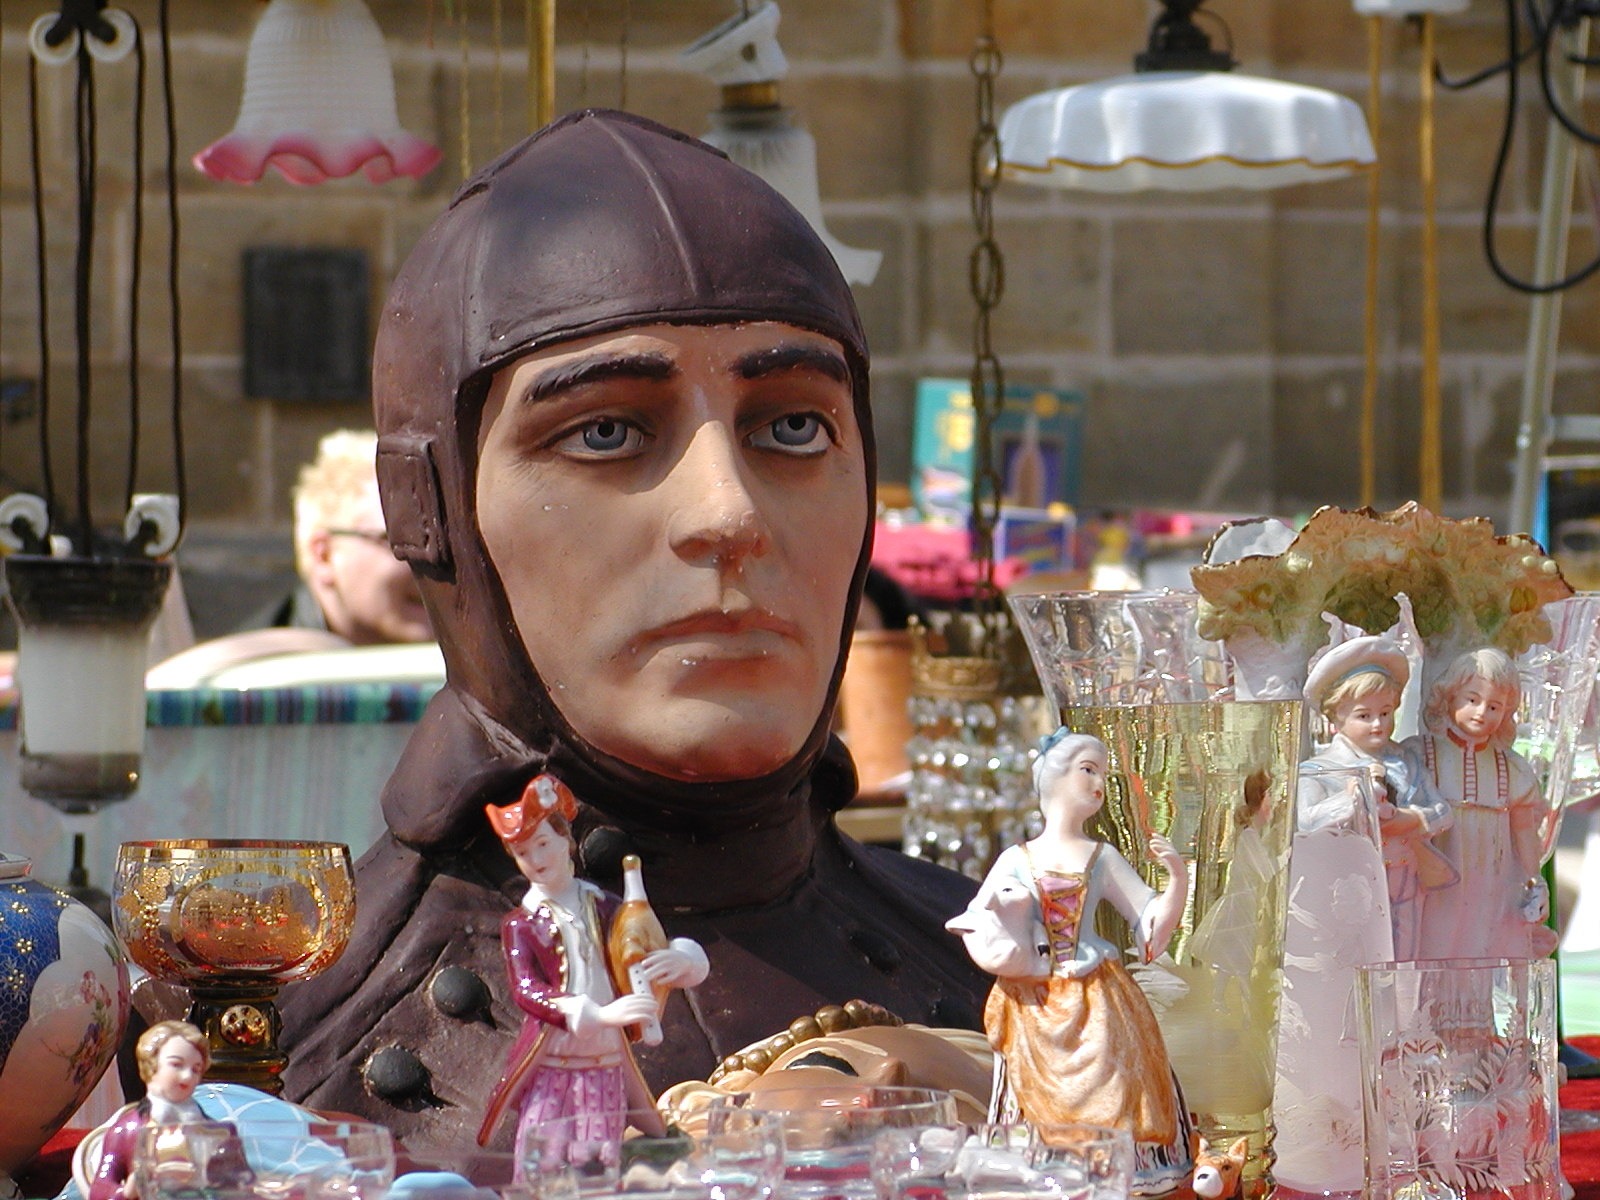
person, old, junk, toy, doll, observer, flea market, flyer, old fashioned, avatar, nippes, virtual world, fixed look